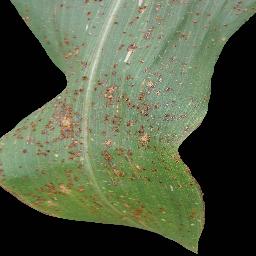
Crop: corn
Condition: (maize)_common_rust